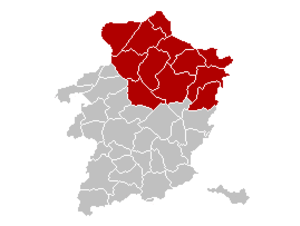
Carte indiquant la localisation de l'arrondissement de Maaseik (en rouge) dans la province de Limbourg.